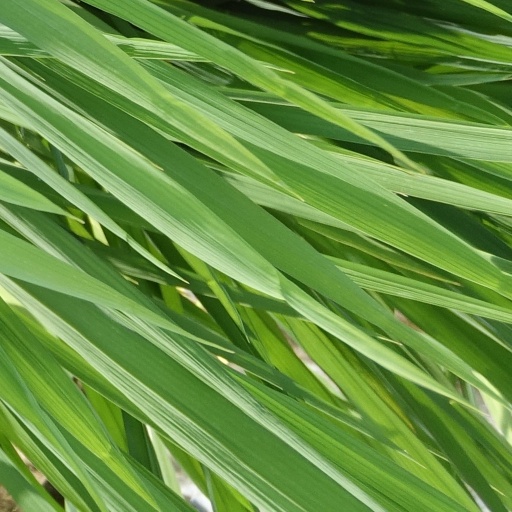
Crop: rice